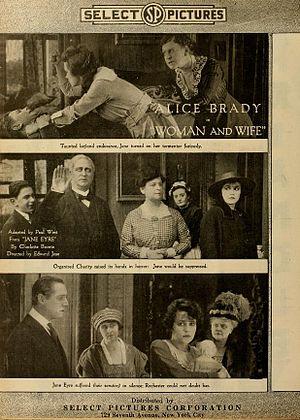
Alice Brady, née le 2 novembre 1892 à New York où elle est morte le 28 octobre 1939, est une actrice américaine.